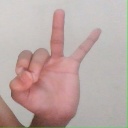
अक्षर: ण